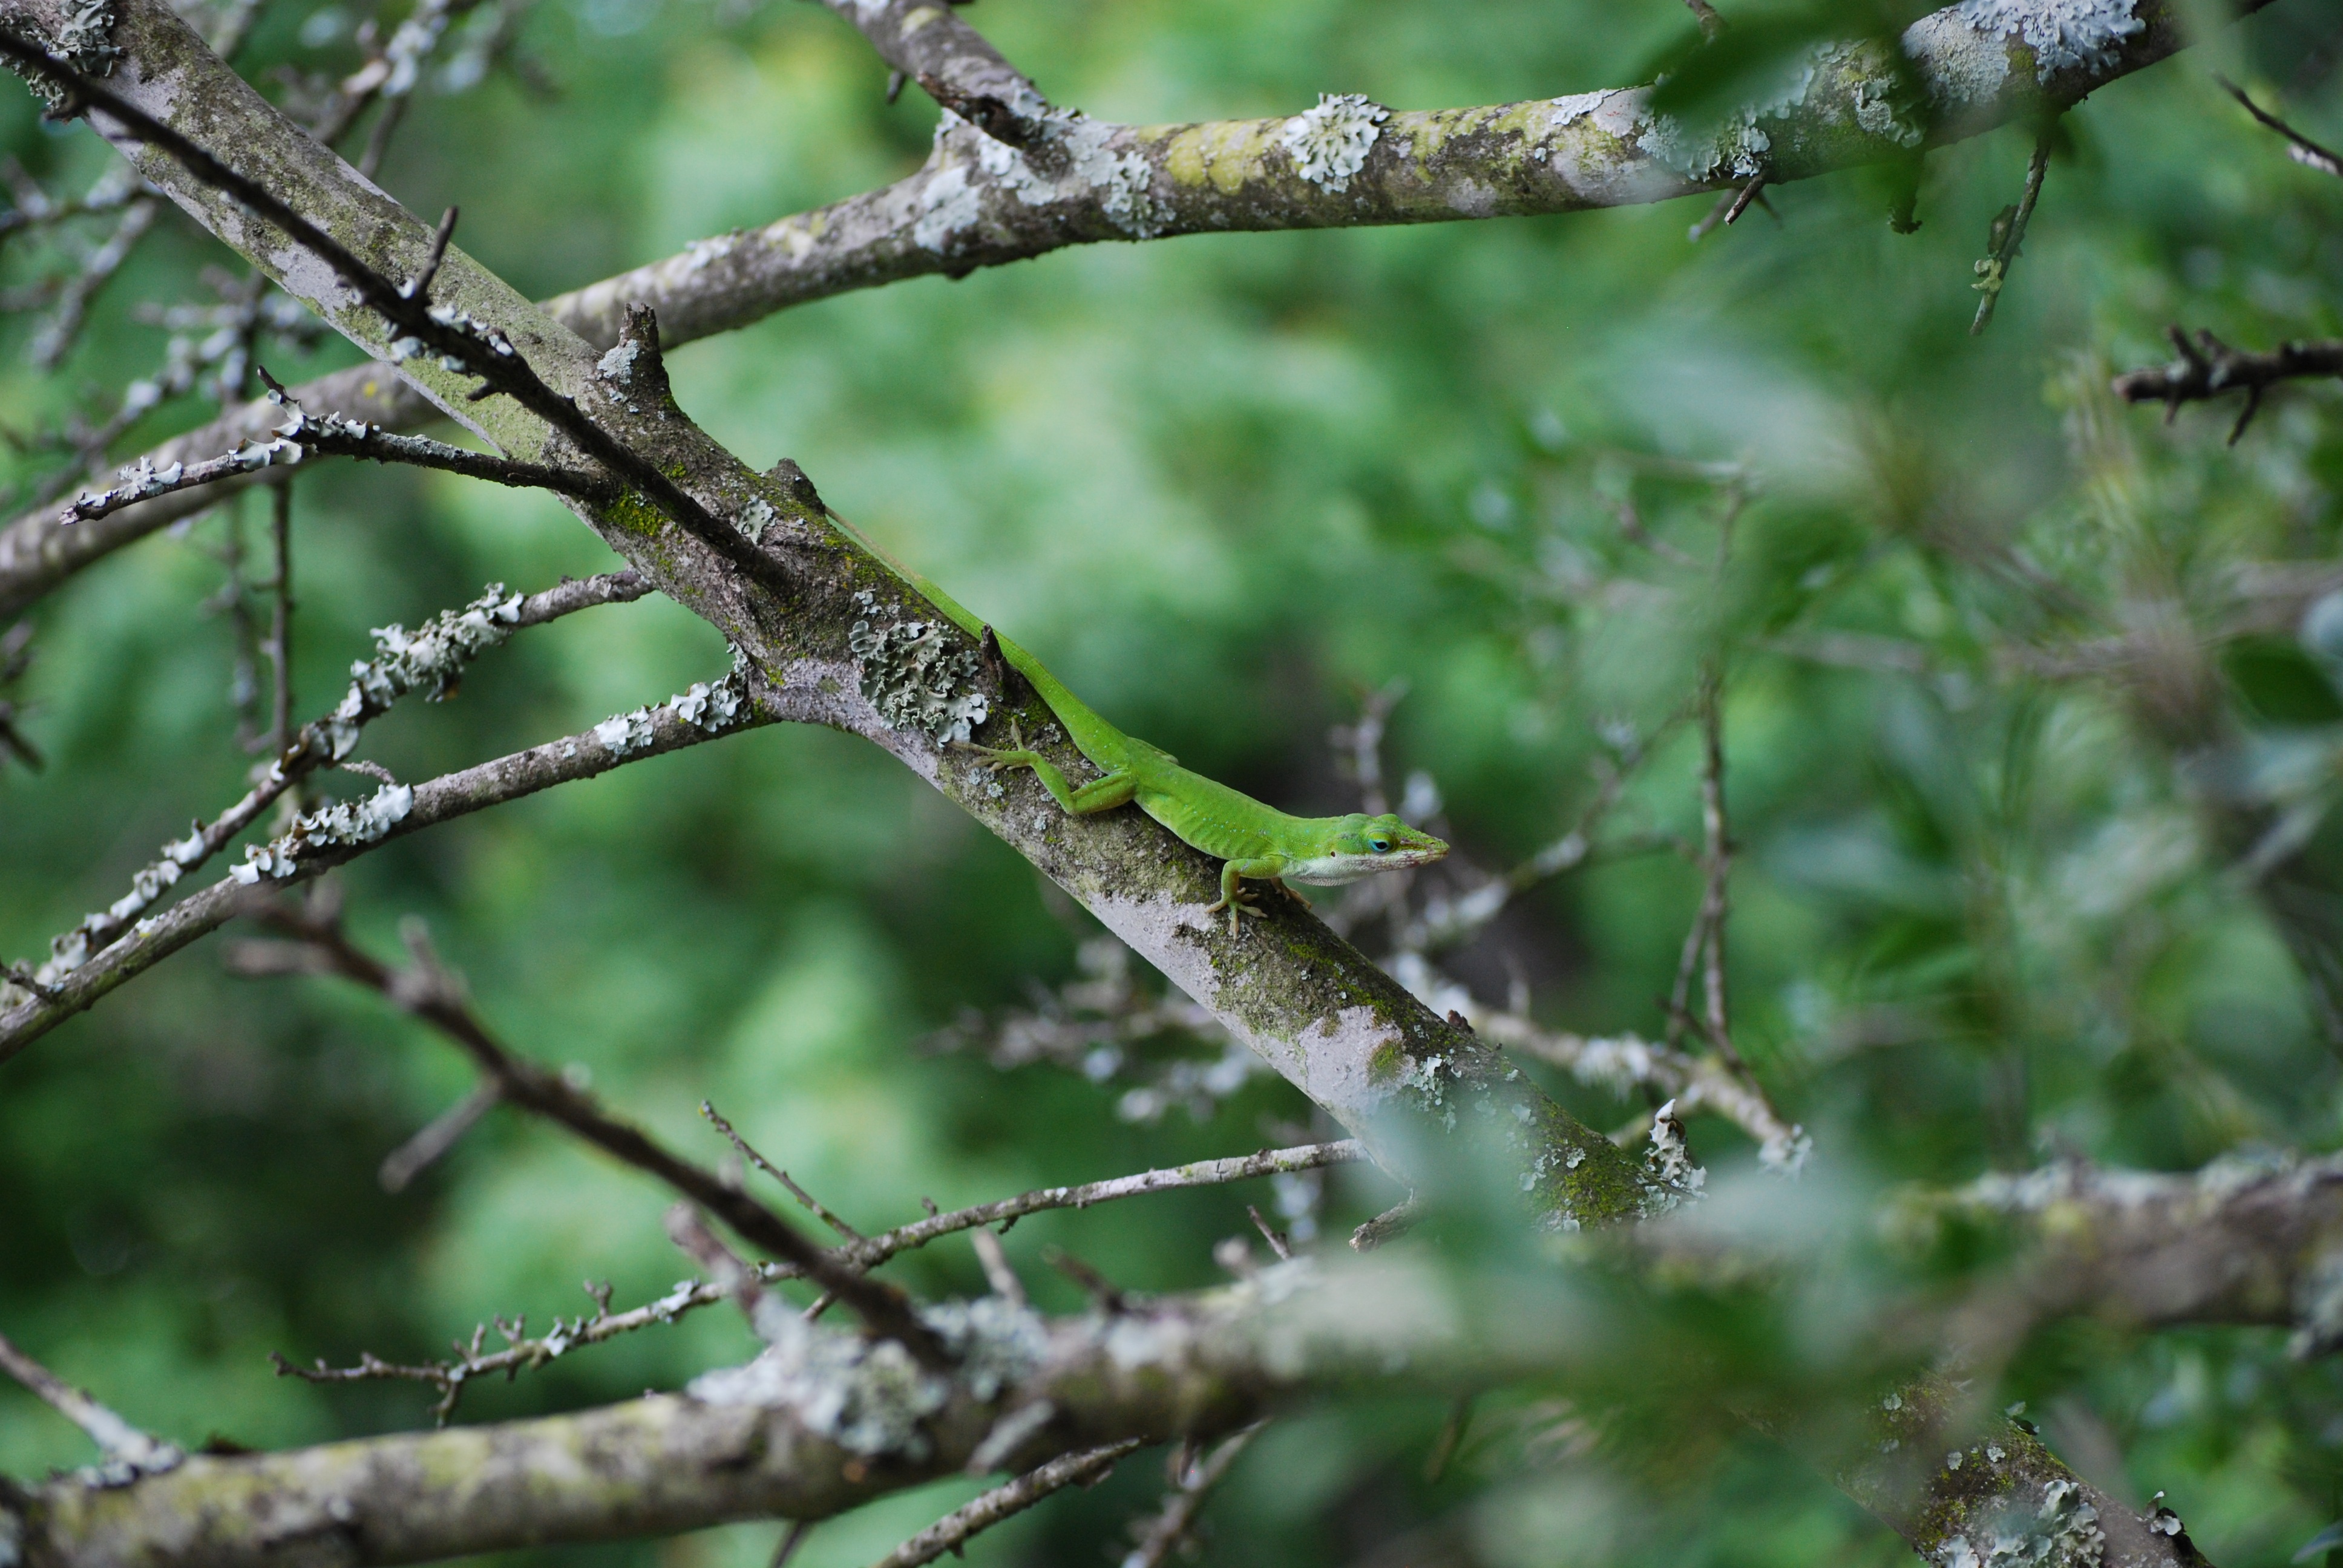
tree, nature, forest, branch, blossom, bird, plant, leaf, flower, animal, wildlife, wild, green, tropical, small, reptile, scale, colorful, flora, fauna, lizard, twig, chameleon, tail, skin, vertebrate, woodland, plant stem, woody plant, thorns spines and prickles